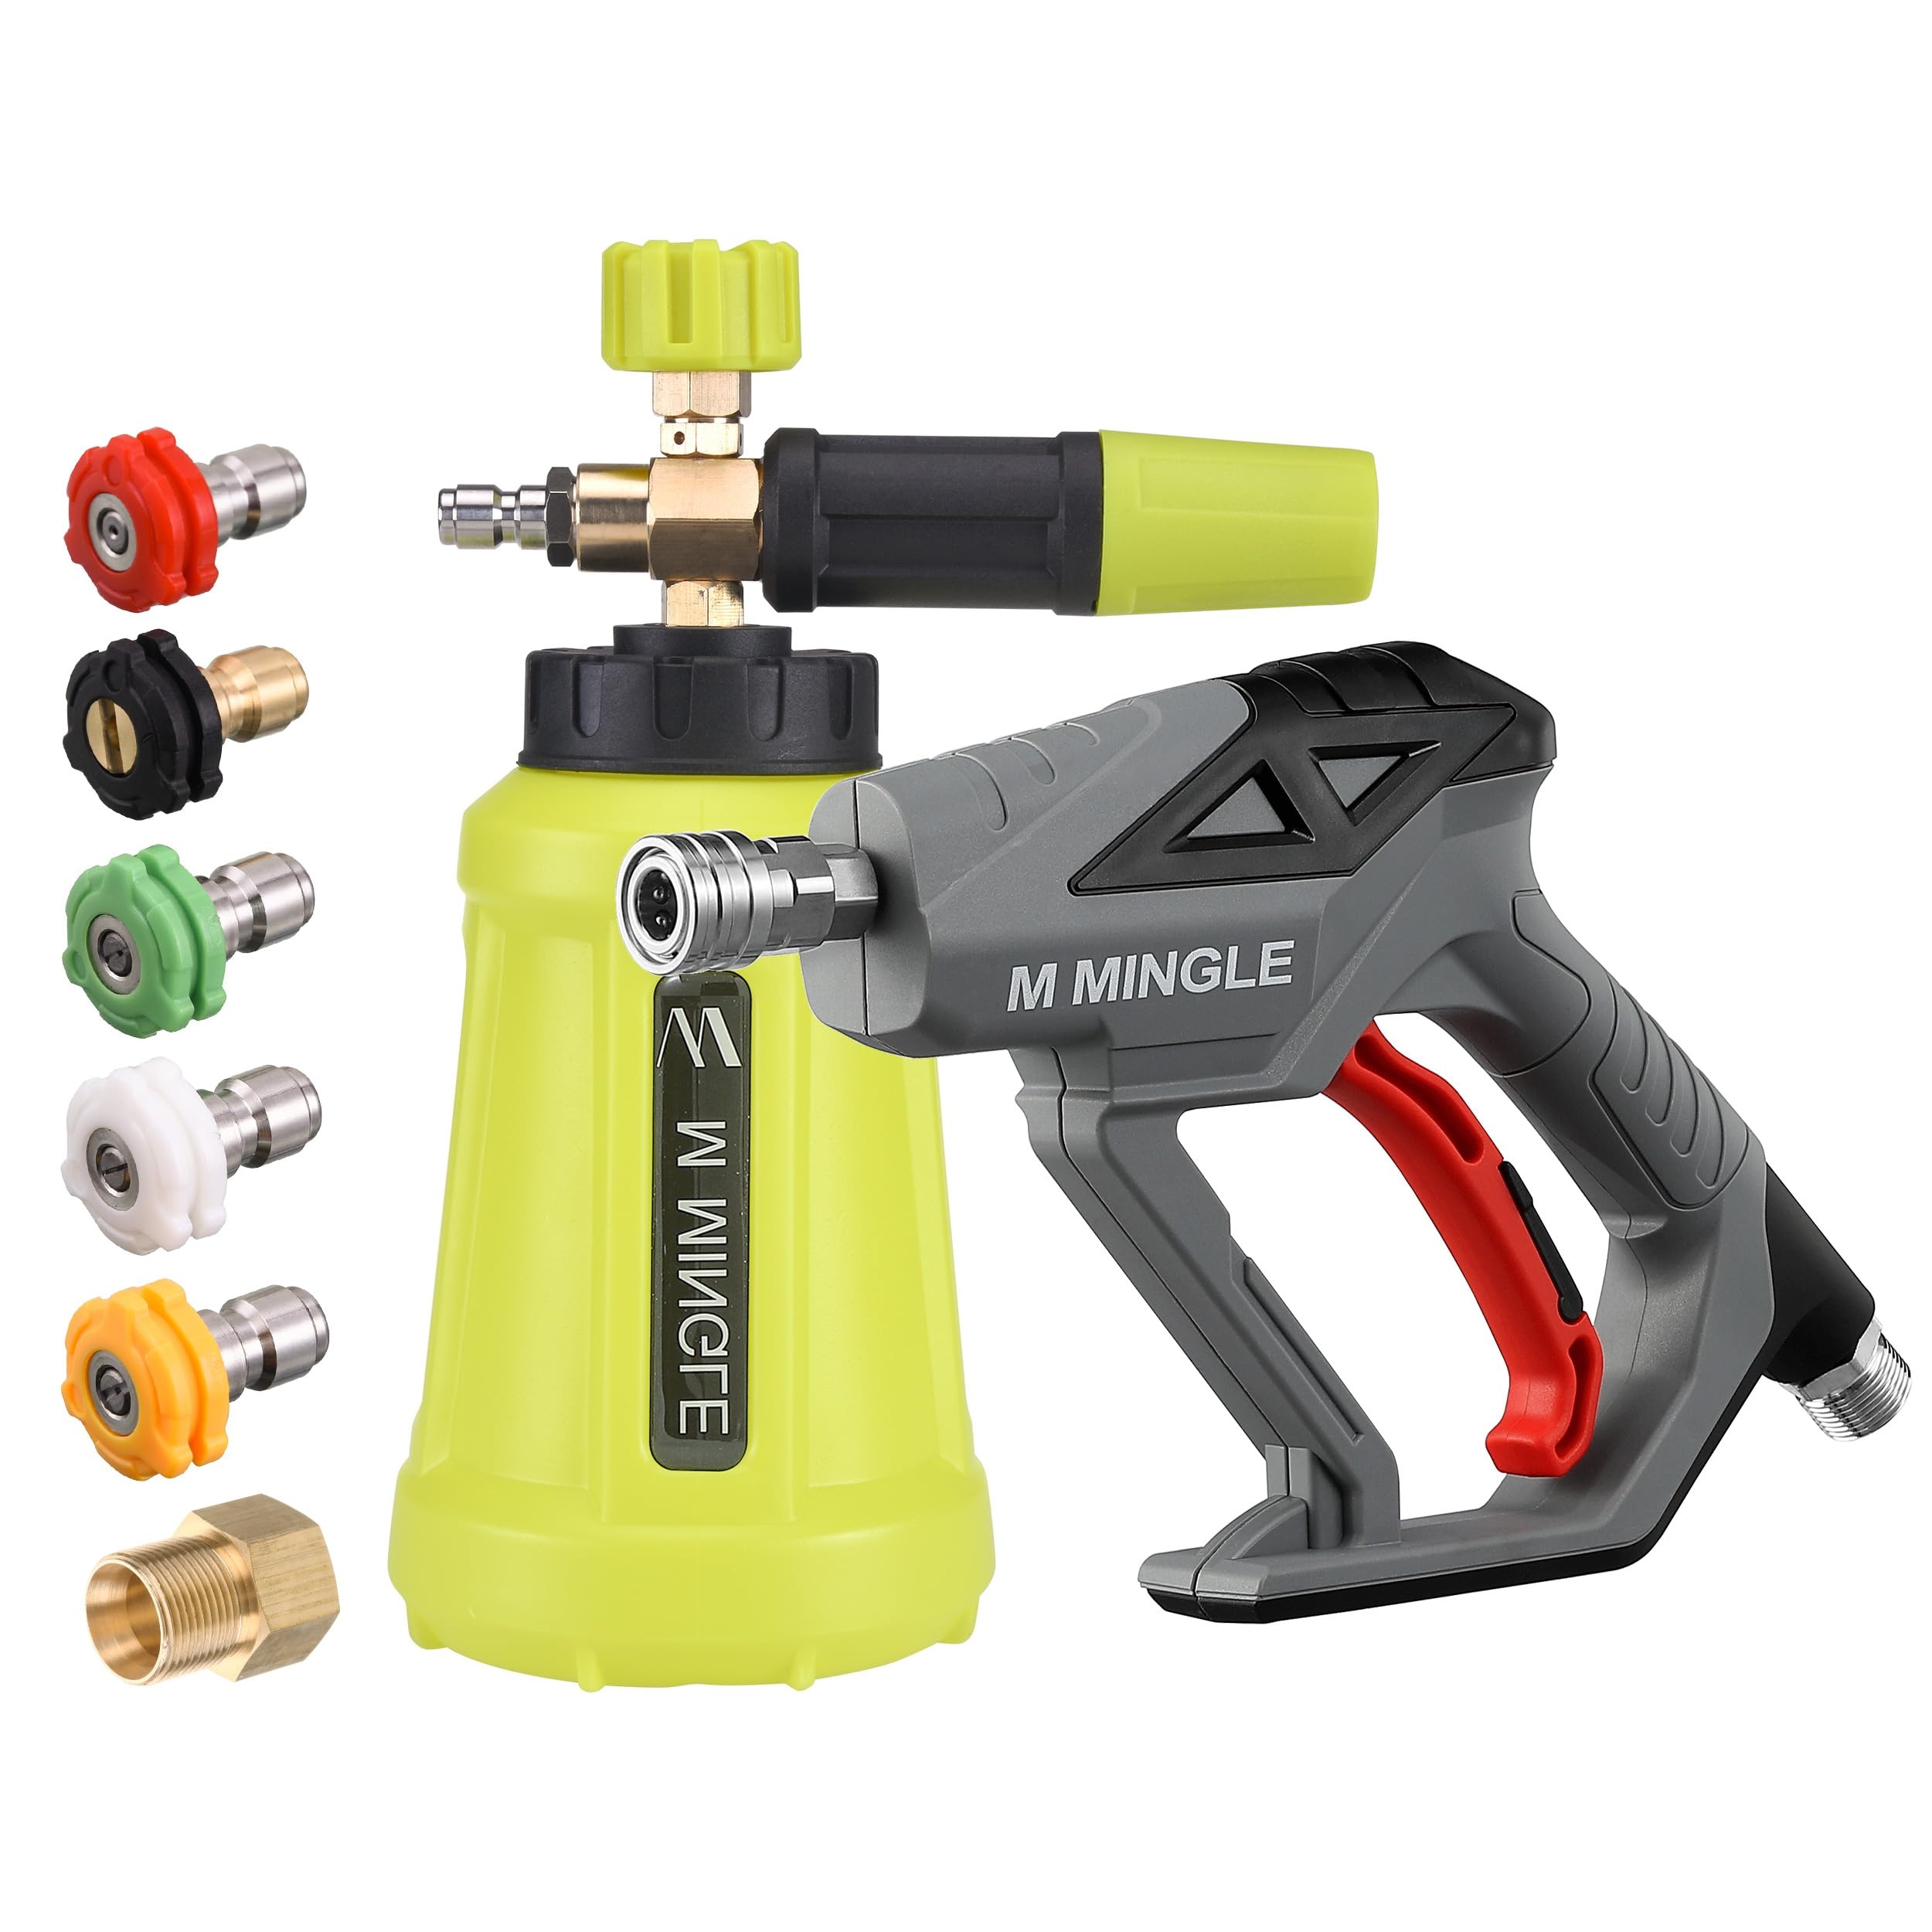
1 x RAW Customer Returns MINGLE Pressure Washer Gun Snow Foam Gun, Electric Pressure Washer Foam Cannon 4000 PSI with 1 4 Quick Coupler, Foam Cannon Kit with 5 Pressure Washer Nozzles, 1 Liter - RRP €47.99
Brand: Jobalots
Download Manifest: HERE Title Qty Unit Price Total Price ASIN EAN MINGLE Pressure Washer Gun Snow Foam Gun, Electric Pressure Washer Foam Cannon 4000 PSI with 1 4 Quick Coupler, Foam Cannon Kit with 5 Pressure Washer Nozzles, 1 Liter 1 €47.99 €47.99 B09Q642DNS N/A
Category: Home & Garden > Lawn & Garden > Outdoor Power Equipment Accessories > Pressure Washer Accessories > Defoamers